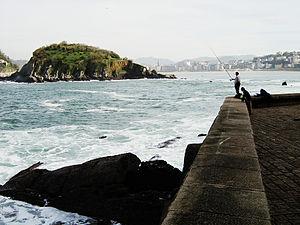
L'île de Sainte-Claire et la baie de La Concha, à Saint-Sébastien (Espagne)